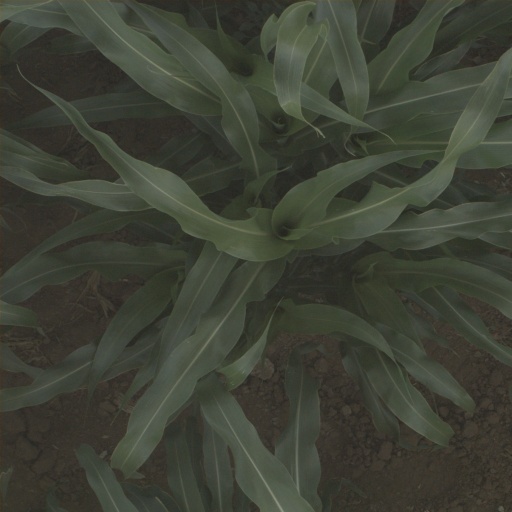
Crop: sorghum